Daniel Tammet

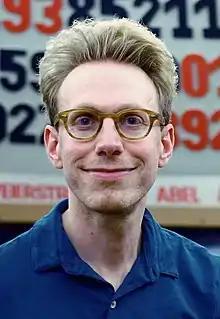
Tammet in 2018

Daniel Paul Tammet (born Daniel Paul Corney; 31 January 1979) is an English writer and savant. His memoir, "Born on a Blue Day" (2006), is about his early life with Asperger syndrome and savant syndrome, and was named a "Best Book for Young Adults" in 2008 by the American Library Association's "Young Adult Library Services" magazine. Tammet's second book, "Embracing the Wide Sky", was one of France's best-selling books of 2009. His third book, "Thinking in Numbers", was published in 2012 by Hodder & Stoughton in the United Kingdom and in 2013 by Little, Brown and Company in the United States and Canada. Tammet's books have been published in over 20 languages.